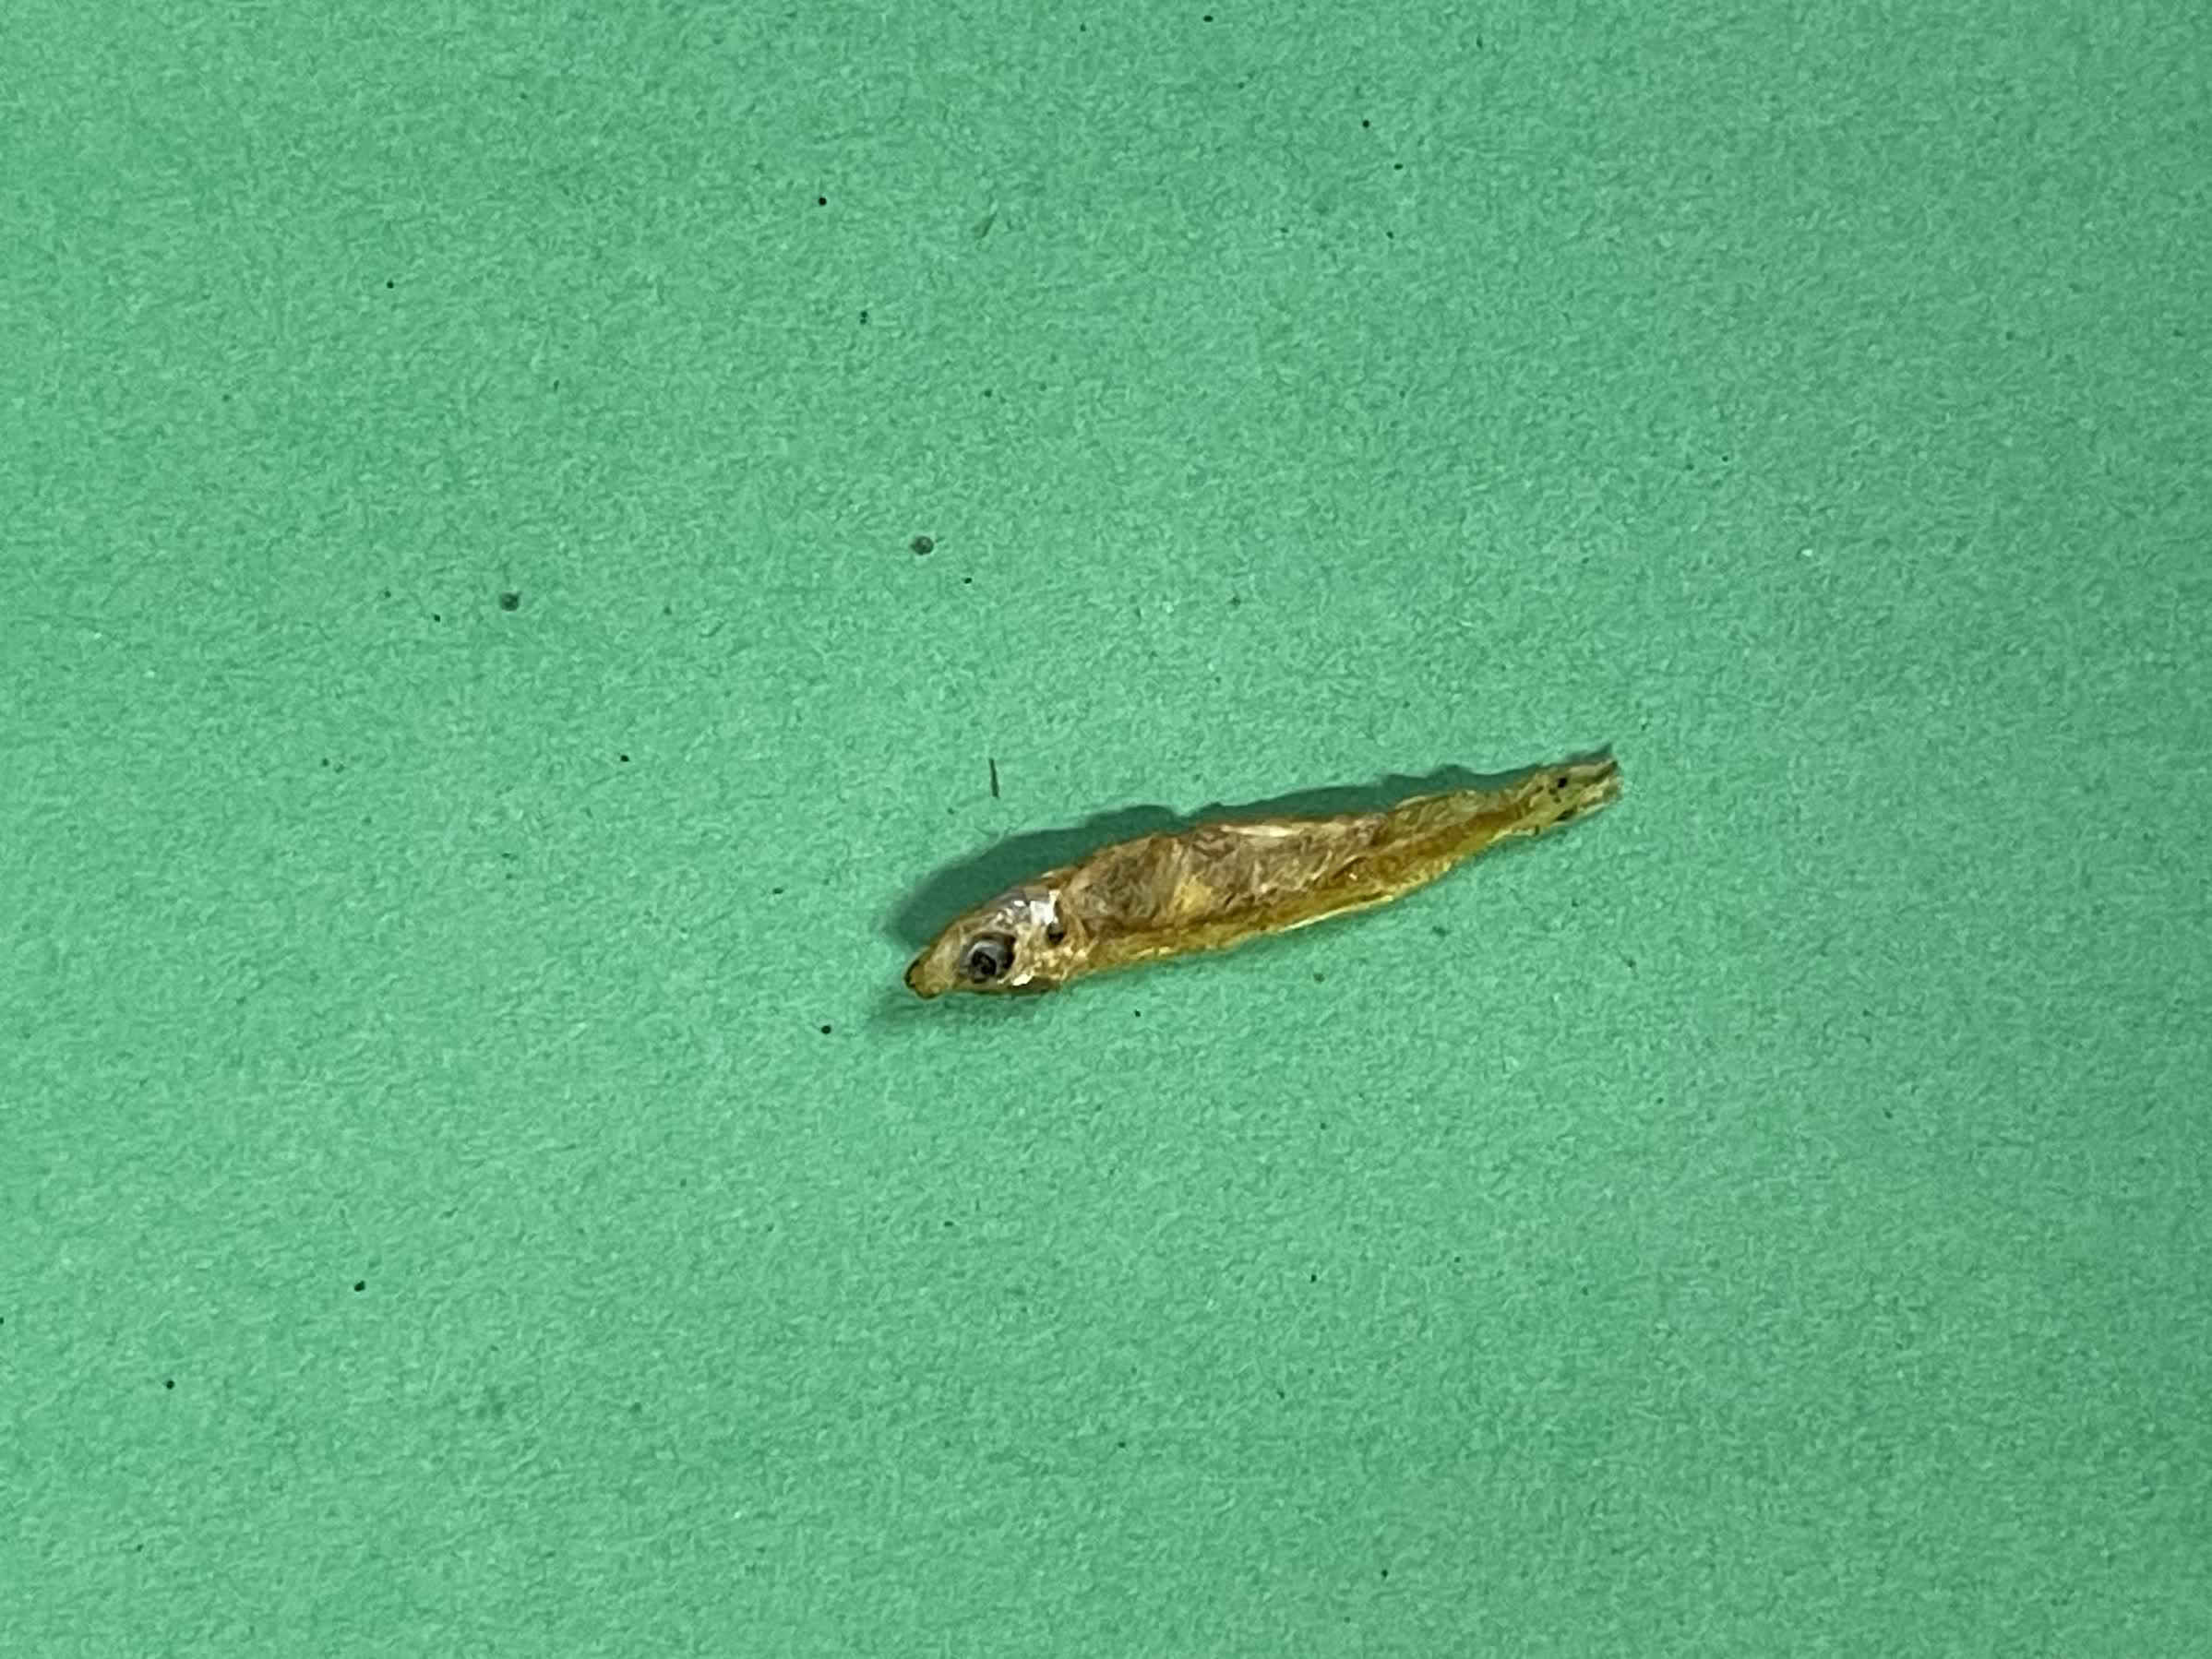
Species: kachki